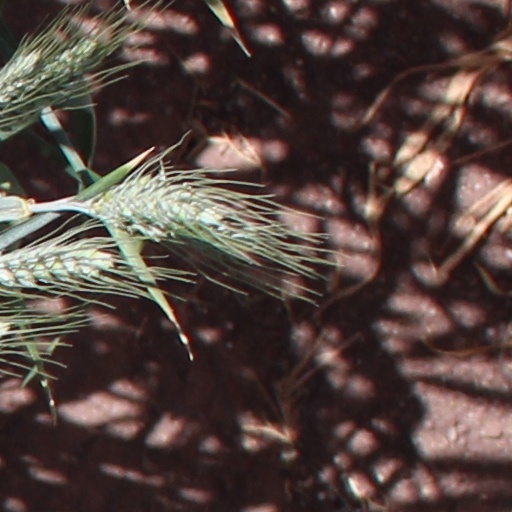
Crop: wheat